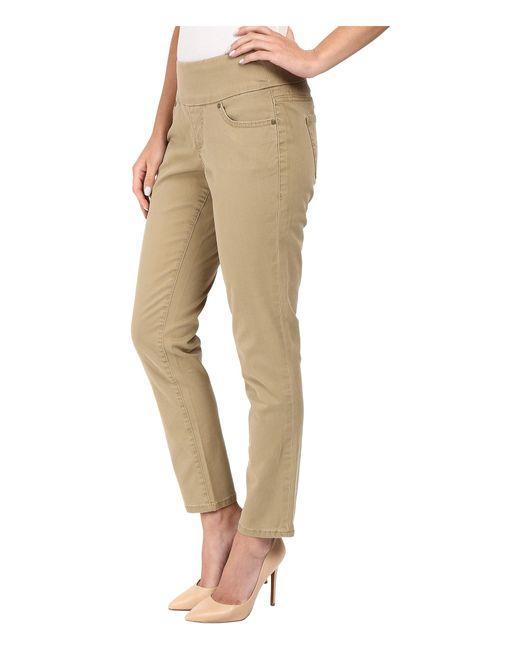
loght braune lässige Jeanshose mit mittlerer Taille